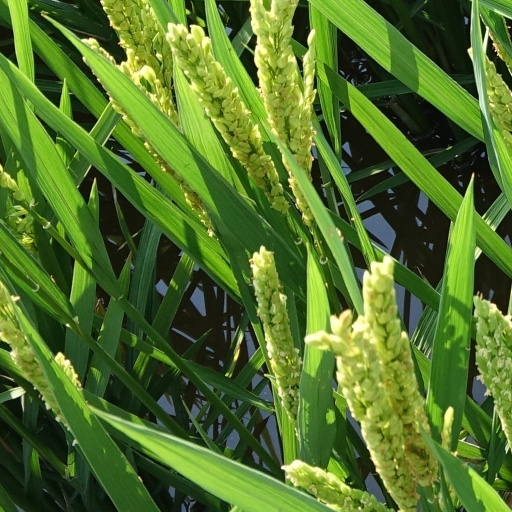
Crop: rice